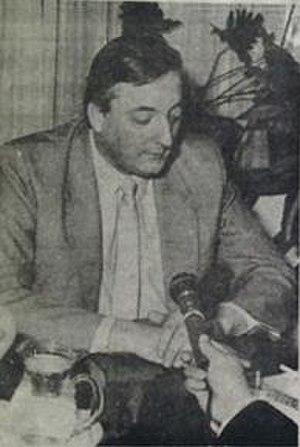
Néstor Kirchner, né le 25 février 1950 à Río Gallegos et mort le 27 octobre 2010 à El Calafate, est un homme d'État argentin. Ancien gouverneur de la province de Santa Cruz, considéré comme étant un péroniste de gauche, il est président de la Nation argentine du 25 mai 2003 au 10 décembre 2007. Il est par la suite président du Parti justicialiste, député élu dans la province de Buenos Aires et secrétaire général de l'Union des nations sud-américaines.